Nomophobia

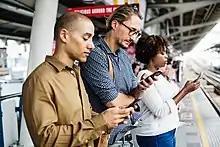
Smartphones have become ubiquitous throughout many societies

Shambare, Rugimbana & Zhowa (2012) claimed that cell phones are "possibly the biggest non-drug addiction of the 21st century", and that college students may spend up to nine hours every day on their phones, which can lead to dependence on such technologies as a driver of modern life and an example of "a paradox of technology" that is both freeing and enslaving.